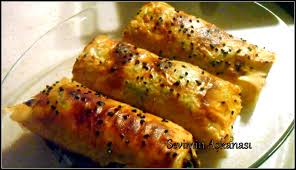
Yemek: borek